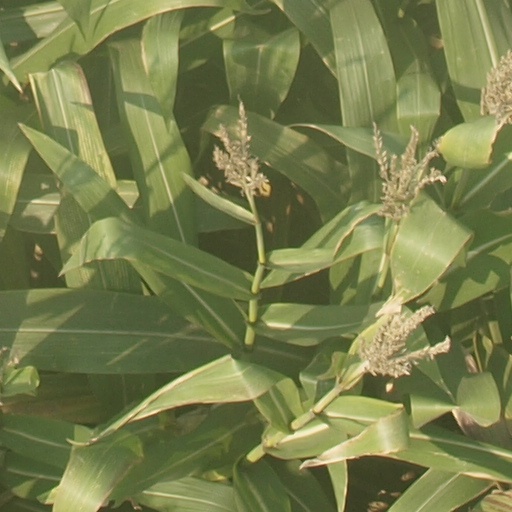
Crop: maize; corn